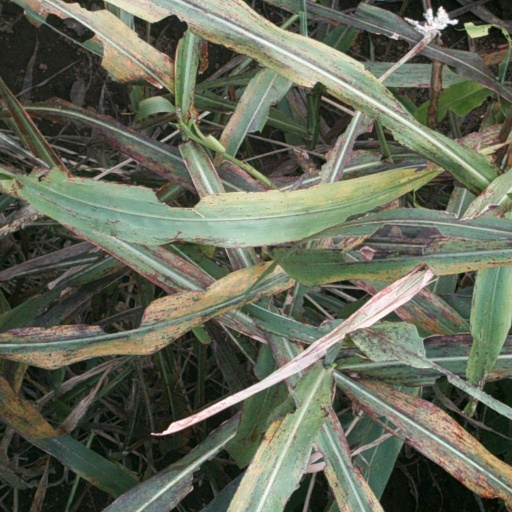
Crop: sorghum